Germantown Grammar School

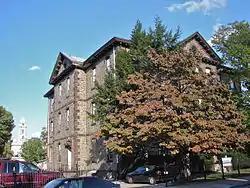
Germantown Grammar School #1, October 2010

Germantown Grammar School, also known as Lafayette Grammar School and Opportunities Industrial Center, Inc., are two historic school buildings located in the Germantown neighborhood of Philadelphia, Pennsylvania.